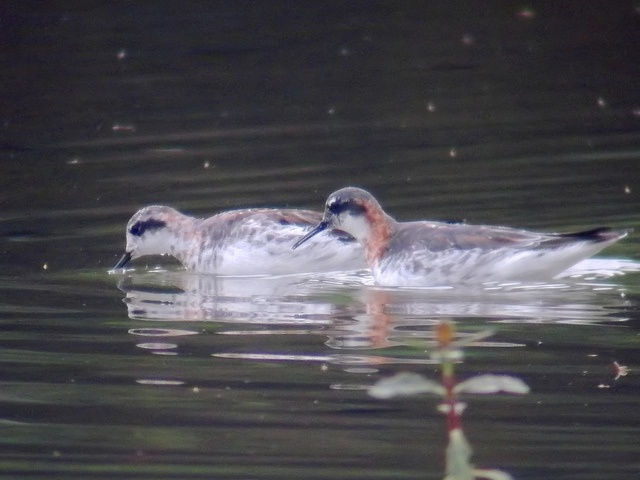
Two water birds floating on the surface of a body of water.
A couple of birds swimming inside of some water.
A couple of birds swimming in a large pond.
Two birds swimming in the water next to each other.
Two water birds swimming and looking for food